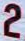
Number: 2